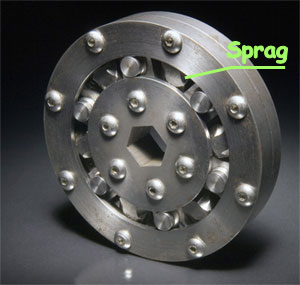
Un embrayage à clabots est un embrayage à roue libre unidirectionnel.